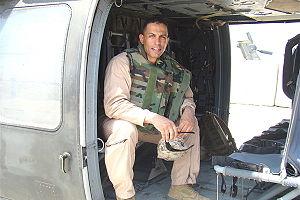
Matt Sanchez, né le 1ᵉʳ décembre 1970 à San José, est un militant conservateur, étudiant à l'université de Colombia à New-York, écrivain et un Marine américain.